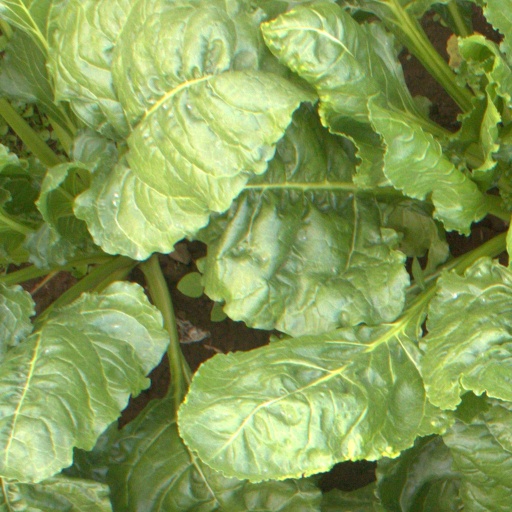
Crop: sugar beet